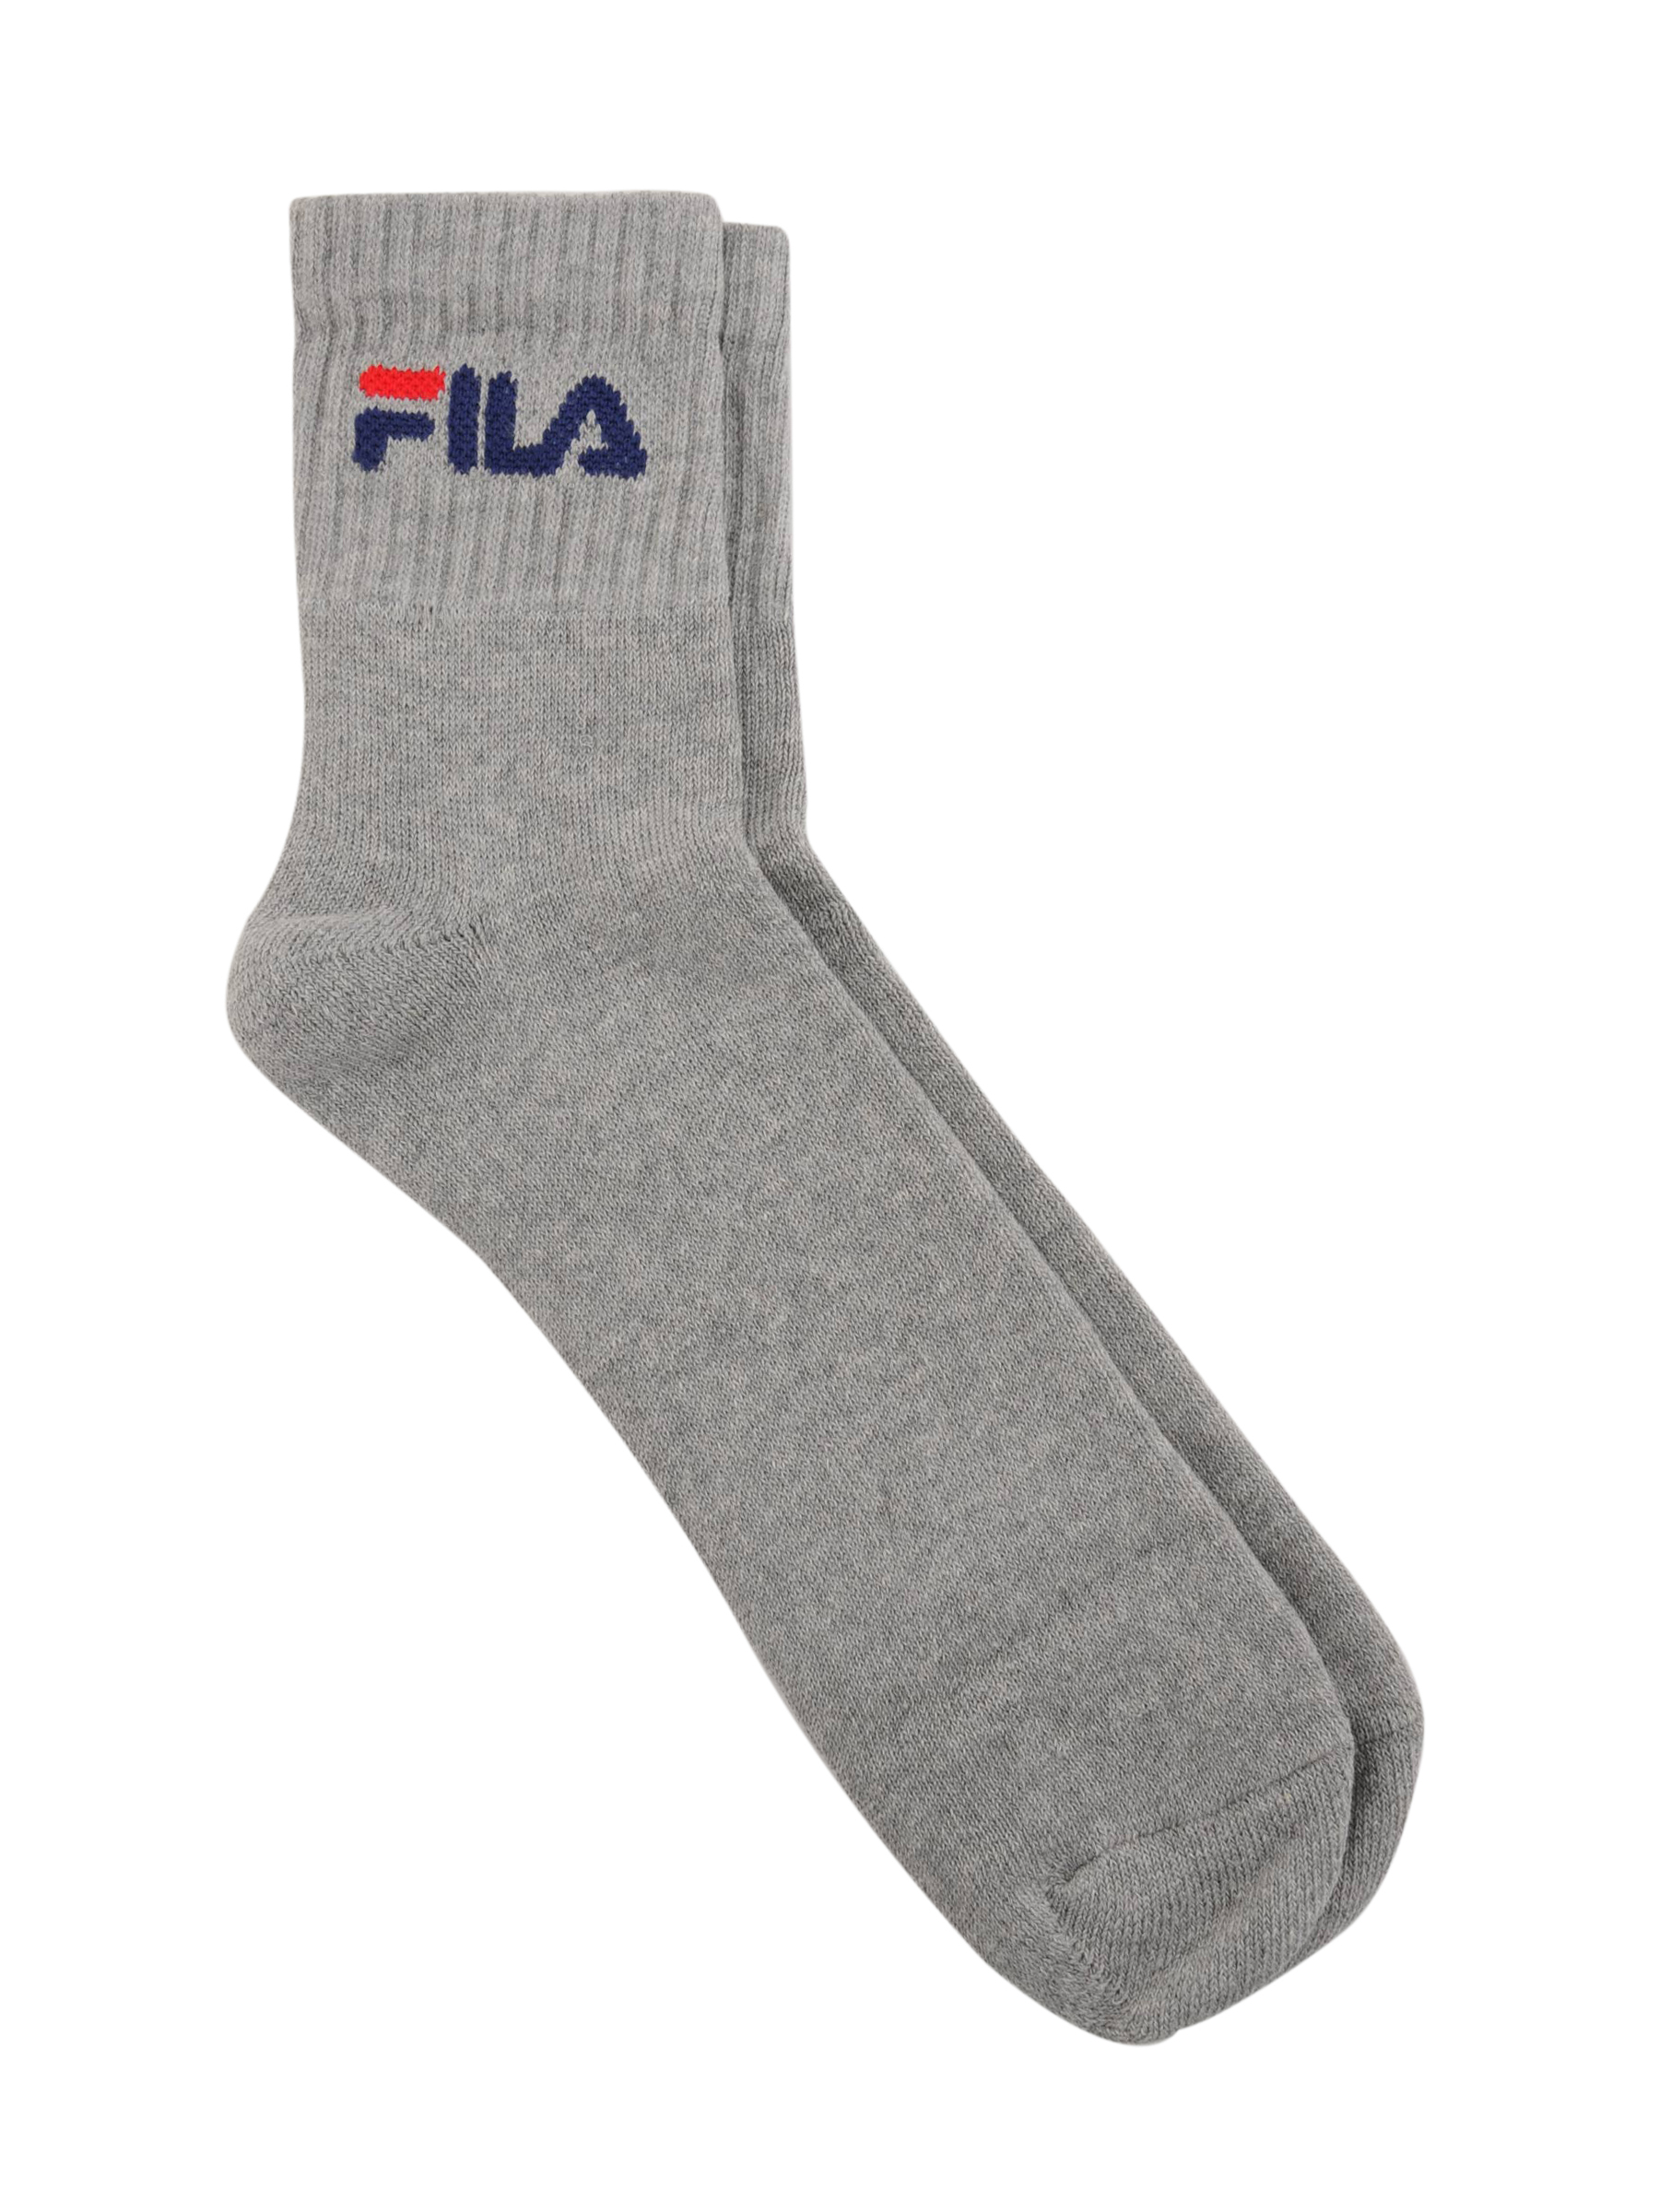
Fila Men Ankel Grey Socks
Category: Accessories / Socks / Socks
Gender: Men
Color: Grey
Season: Fall 2011
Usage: Casual